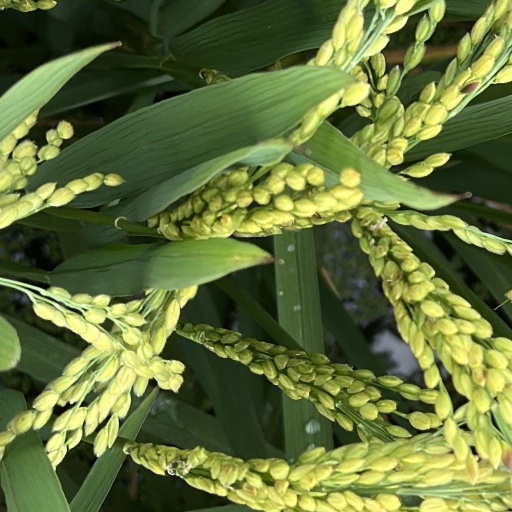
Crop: rice